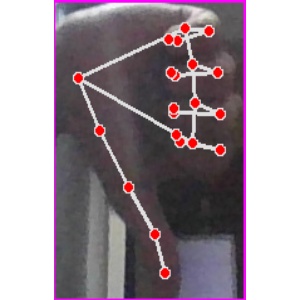
अक्षर: फ